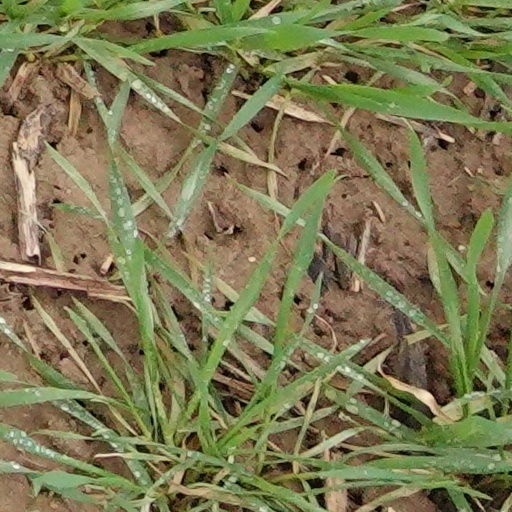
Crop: wheat